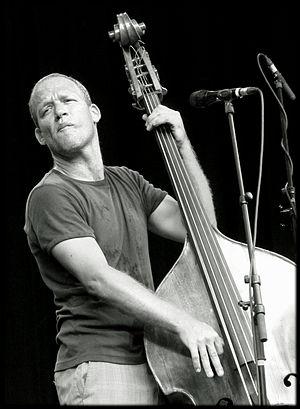
Avishai Cohen lors du concert donné au Brosella Folk et Jazz 2010.
Avishai Cohen est un contrebassiste de jazz israélien, auteur compositeur.